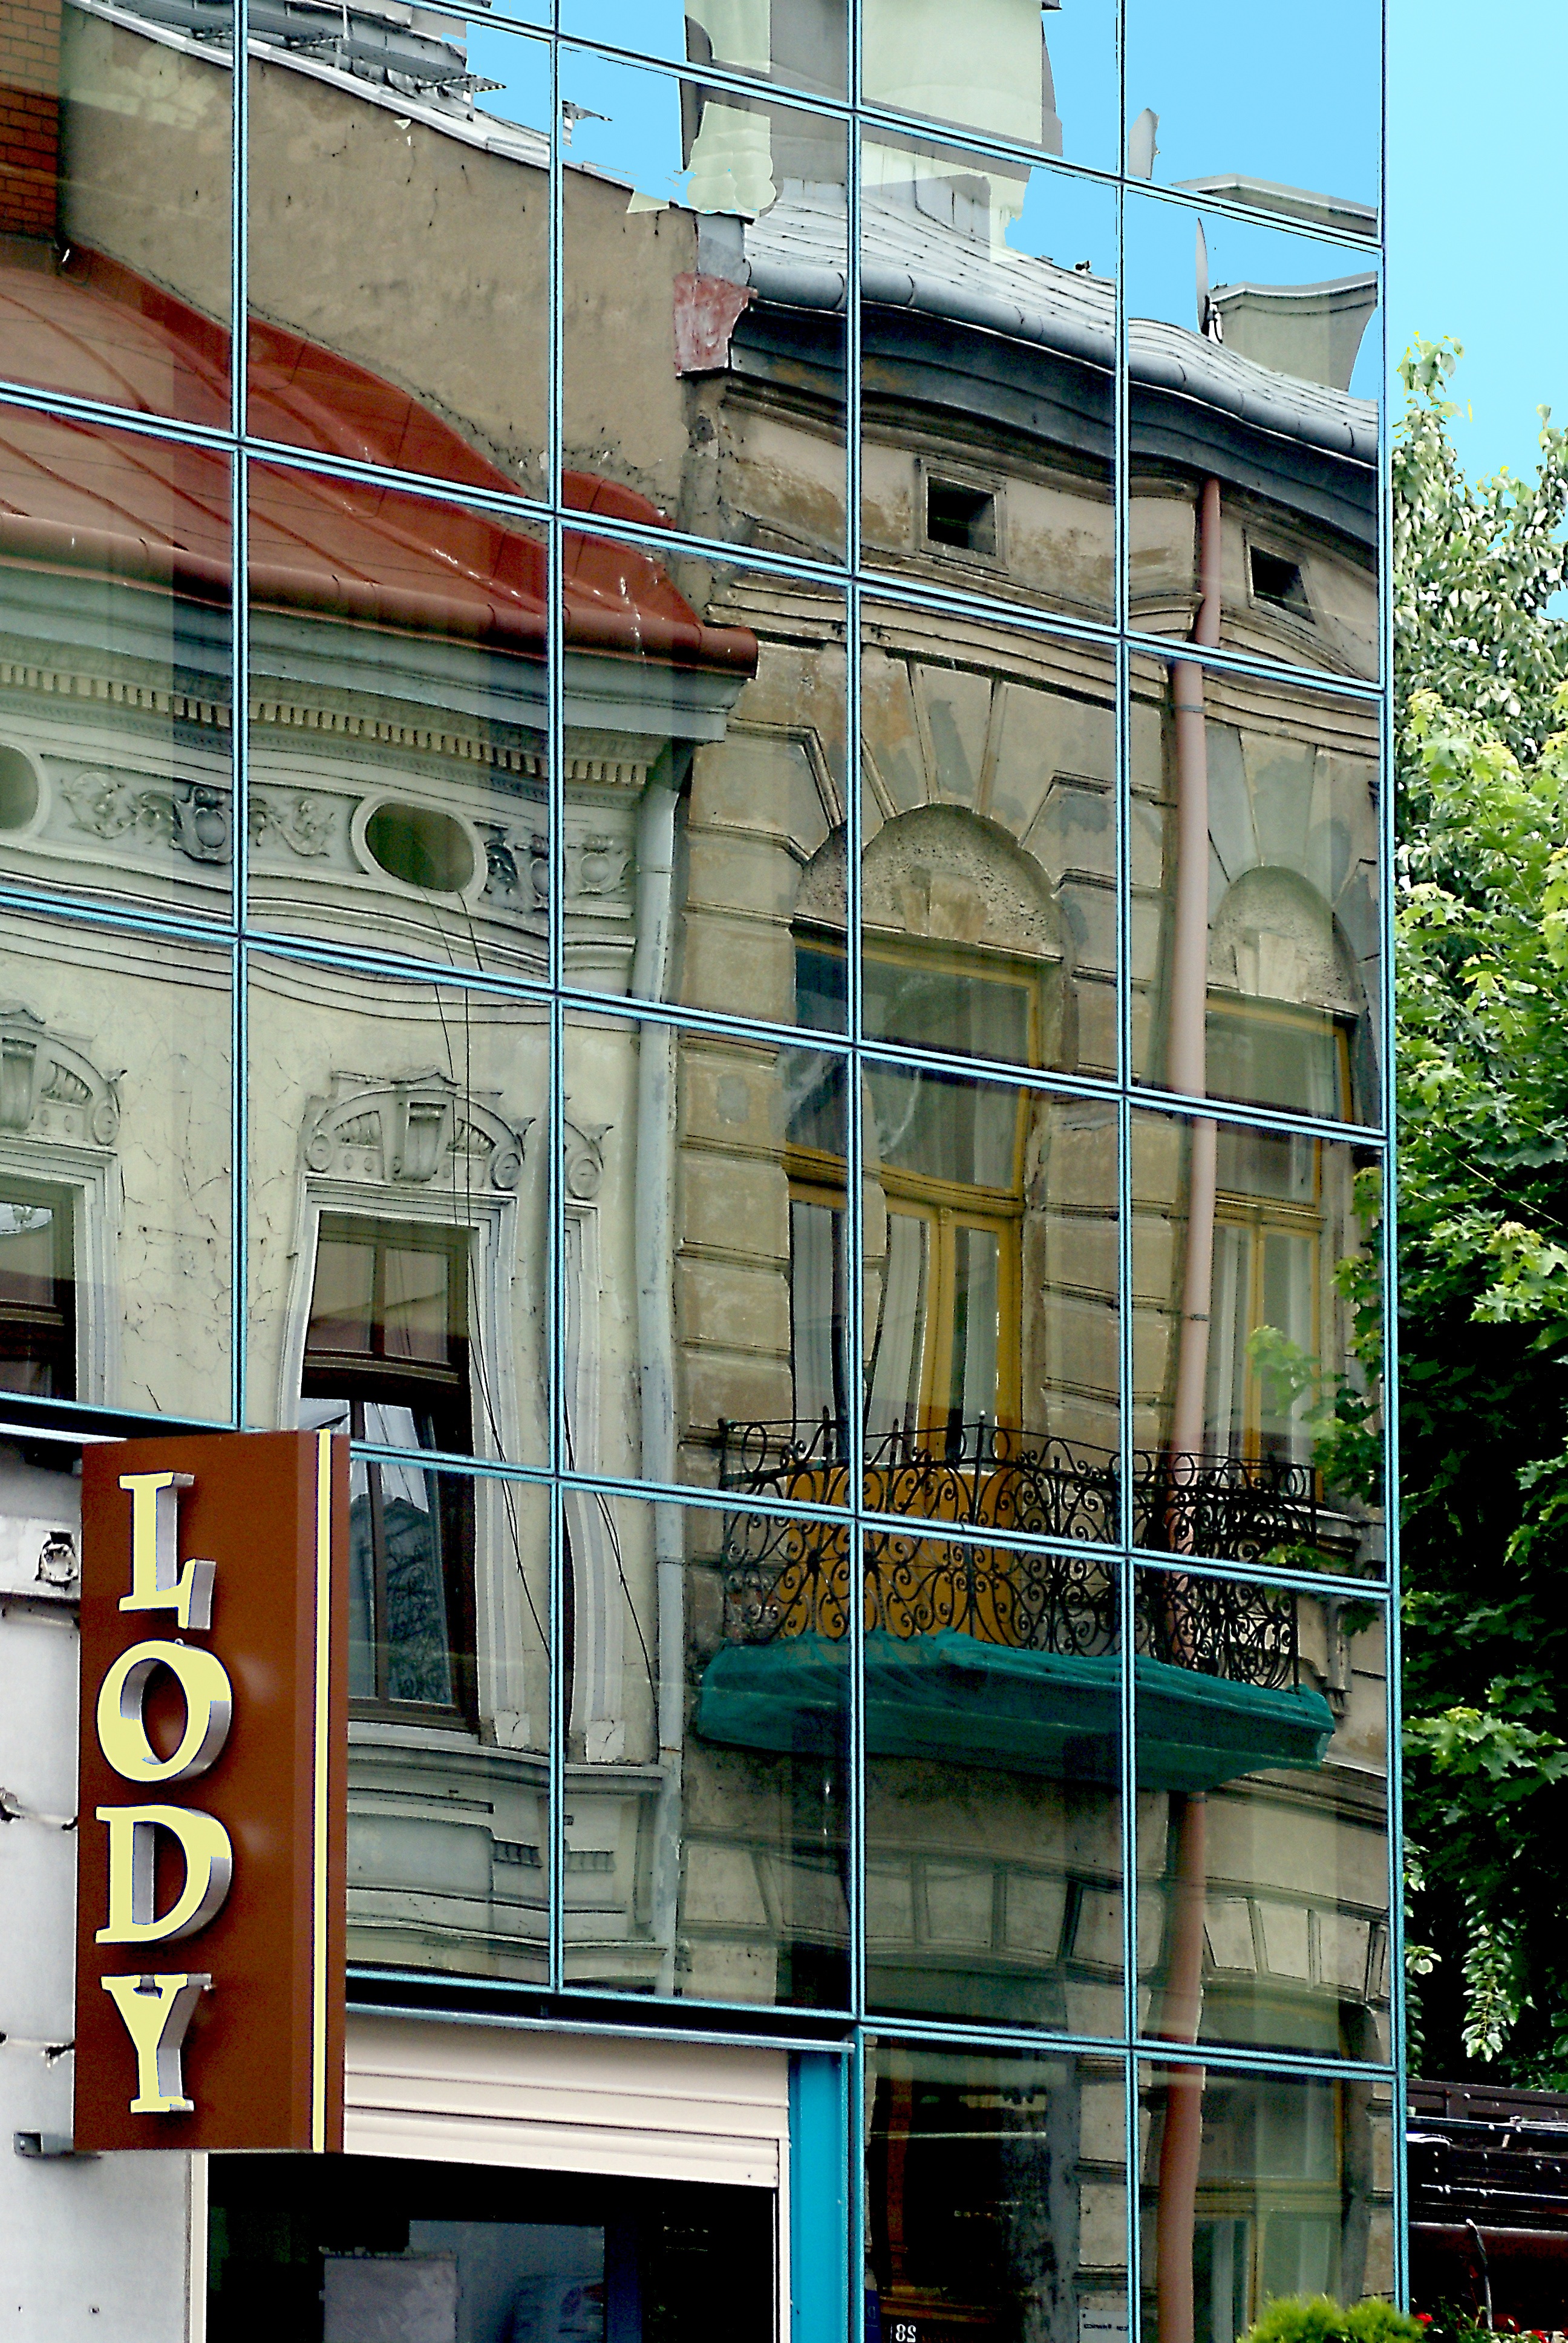
architecture, window, glass, downtown, facade, modern, interior design, reflections, new, stylish, neighbourhood, facades, glass panes, malopolska, the addition of, glass wall, glass building, urban area, new filtrate, rebound homes, two worlds, the decor, old architecture, two styles, window covering